Sochi

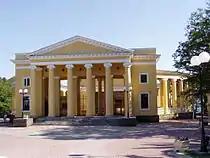
The Summer Theater

Lazarevsky city district lies to the northwest from the city center; the 2010 Census showed the population of 63,894 people. It is the largest city district by area, covering some and comprising several microdistricts: